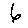
Label: 6